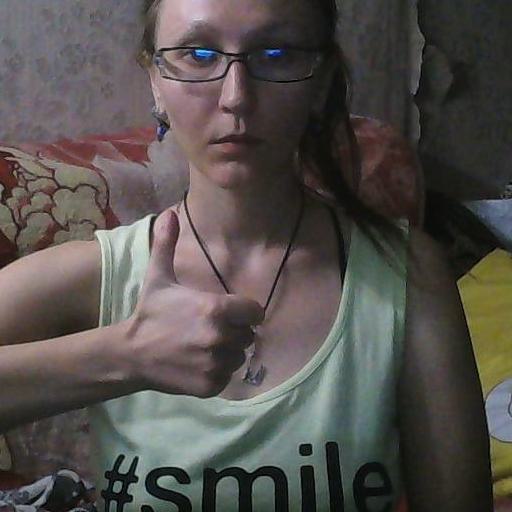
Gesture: like